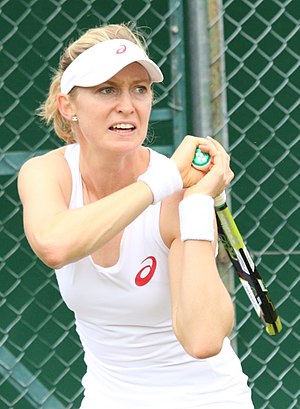
Wimbledon-mesterskabet i damesingle 2016 / Kvalifikation
Julia Boserup
Wimbledon-mesterskabet i damesingle 2016 var den 124. turnering om Wimbledon-mesterskabet i damesingle. Turneringen var en del af Wimbledon-mesterskaberne 2016 og blev spillet i All England Lawn Tennis and Croquet Club i London, Storbritannien. Hovedturneringen med deltagelse af 128 spillere blev spillet i perioden 27. juni - 9. juli 2016, mens kvalifikationen blev afviklet den 20. - 24. juni 2016 i Roehampton.